Answer in natural language. Considering the relative positions, is bed (marked A) to the left or right of brown top white leg dining table (marked C)? Choose between the following options: left or right
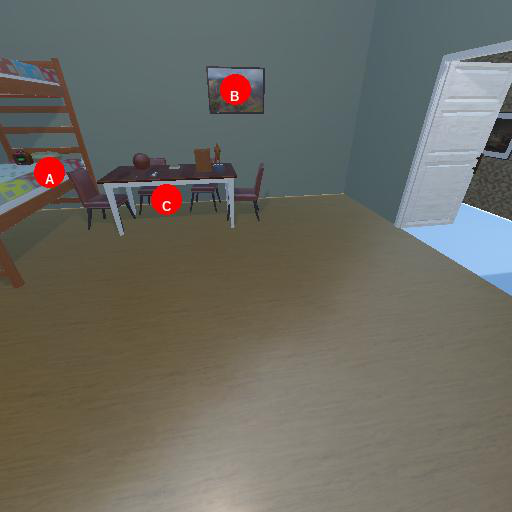
<answer>left</answer>